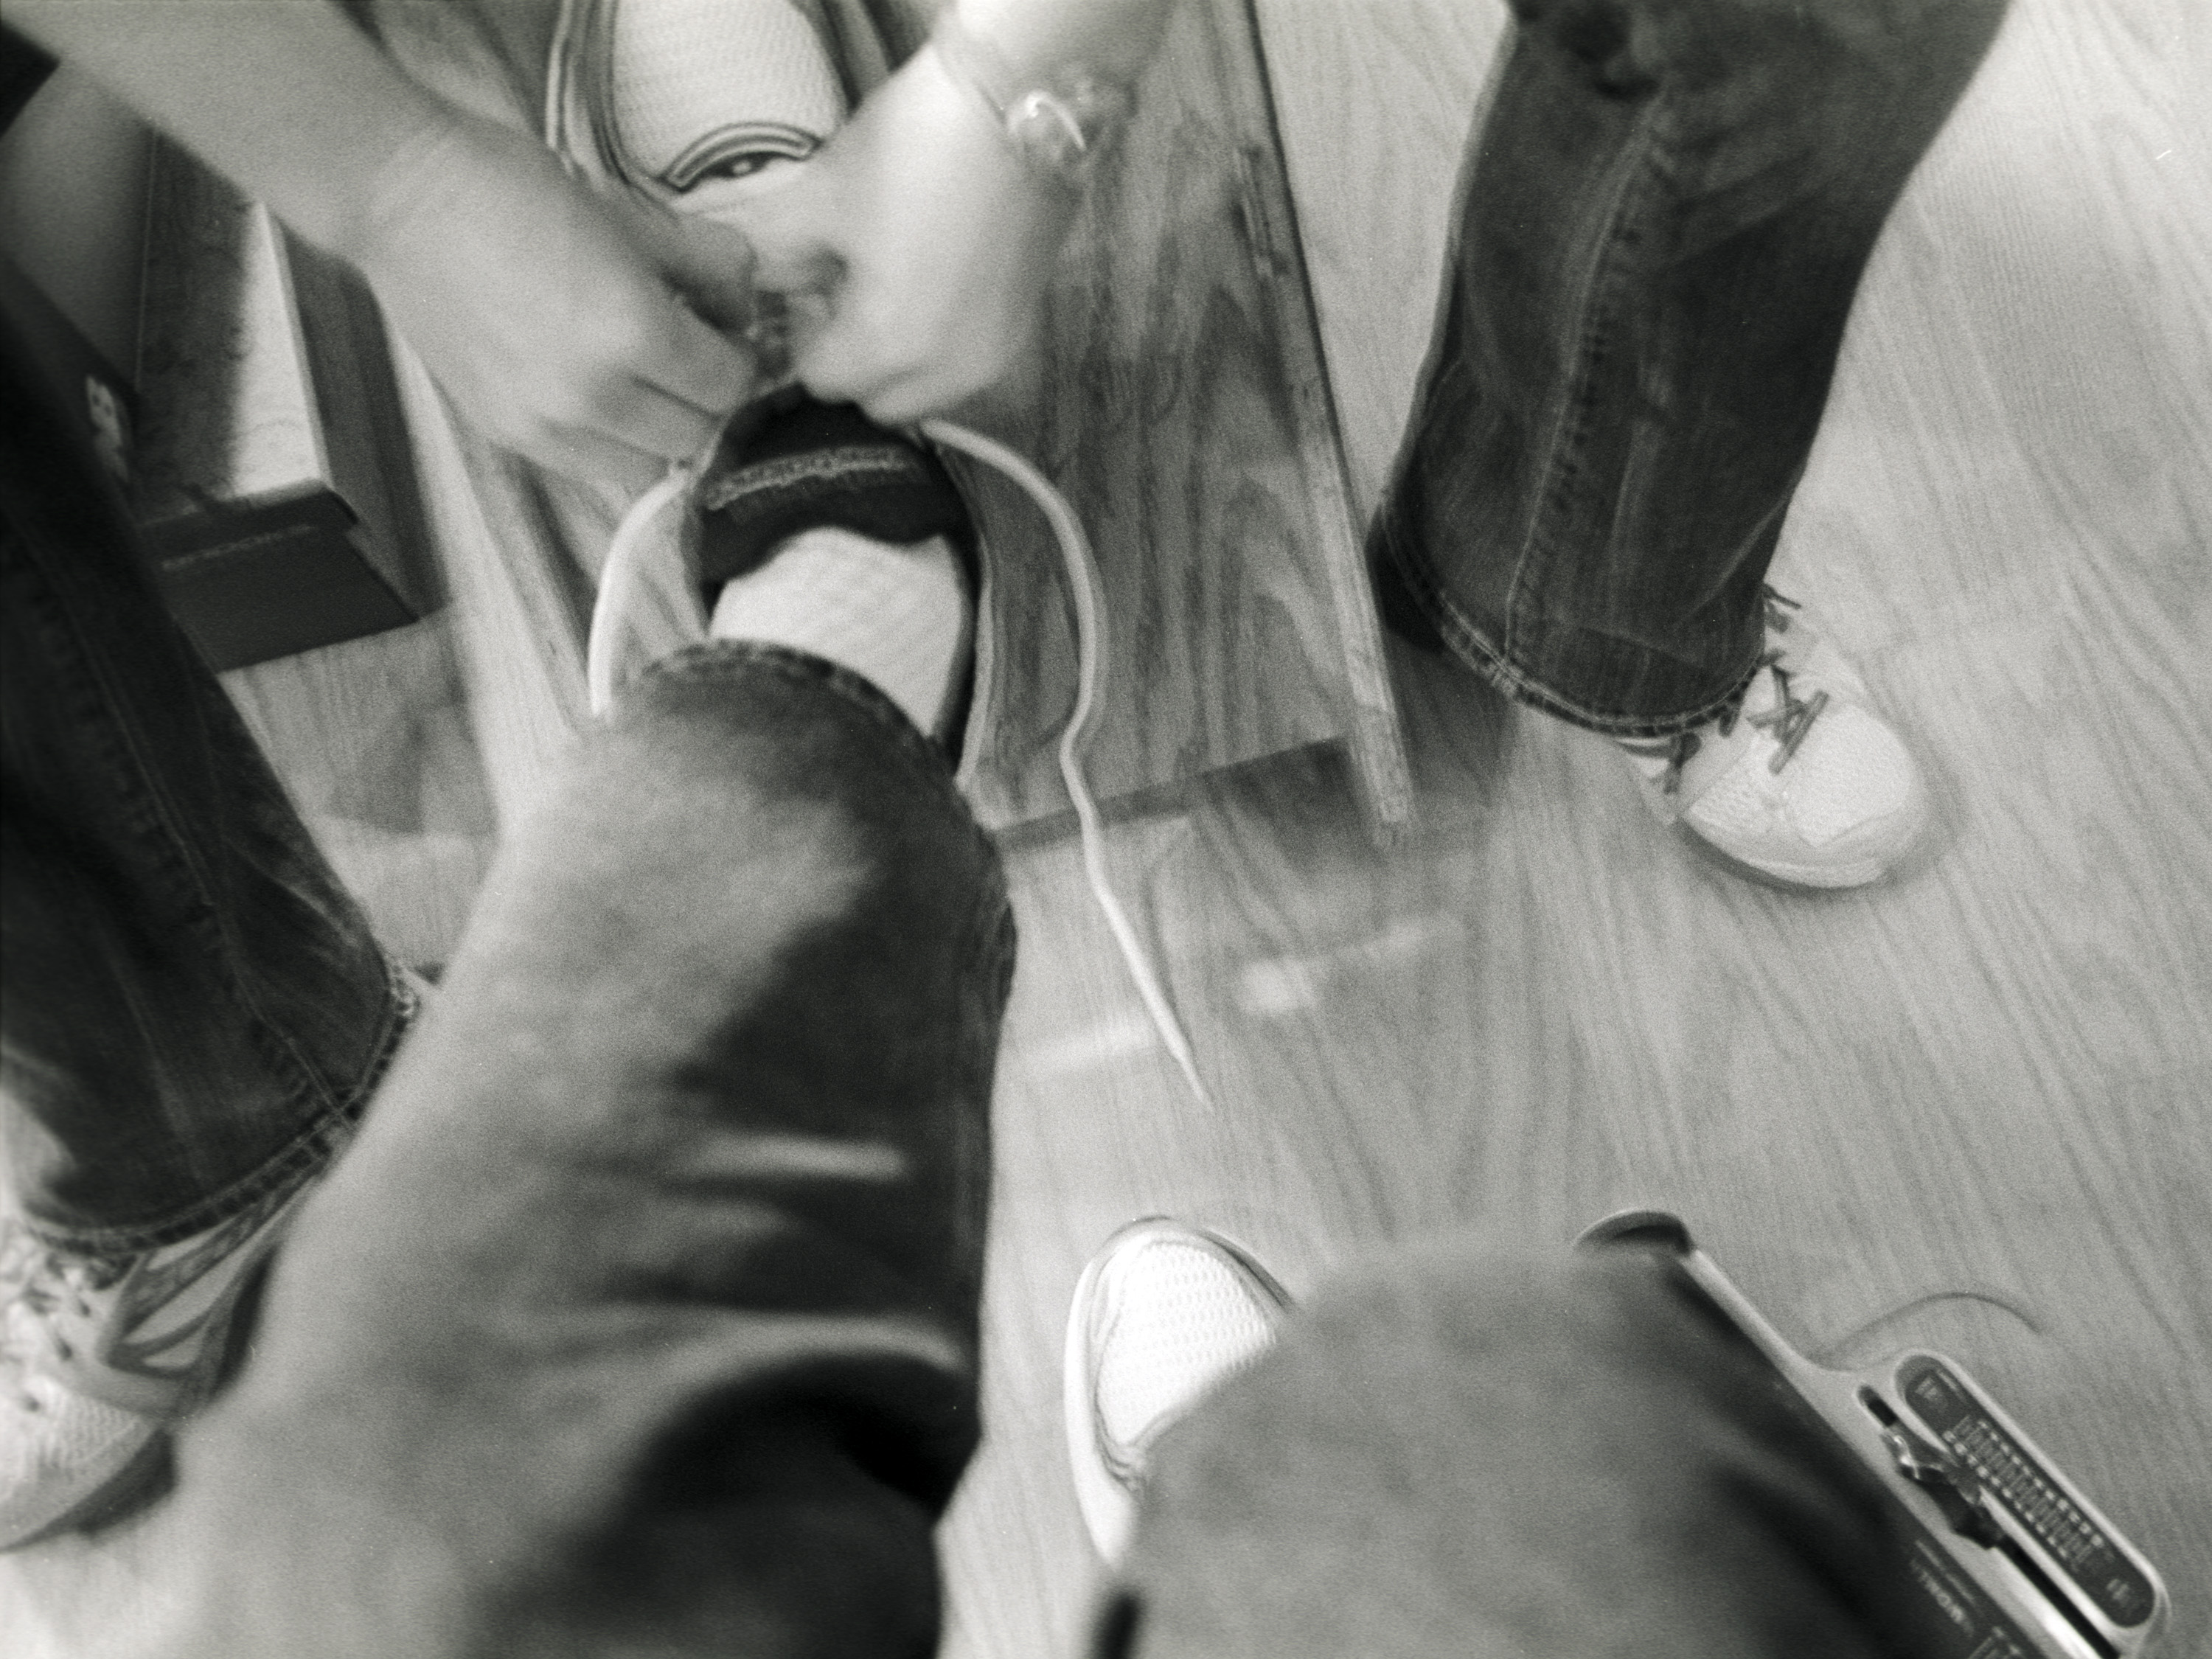
hand, person, black and white, white, photography, film, leg, romance, black, monochrome, california, photograph, trix, emotion, sacramento, interaction, fleetfeet, sense, monochrome photography, human action